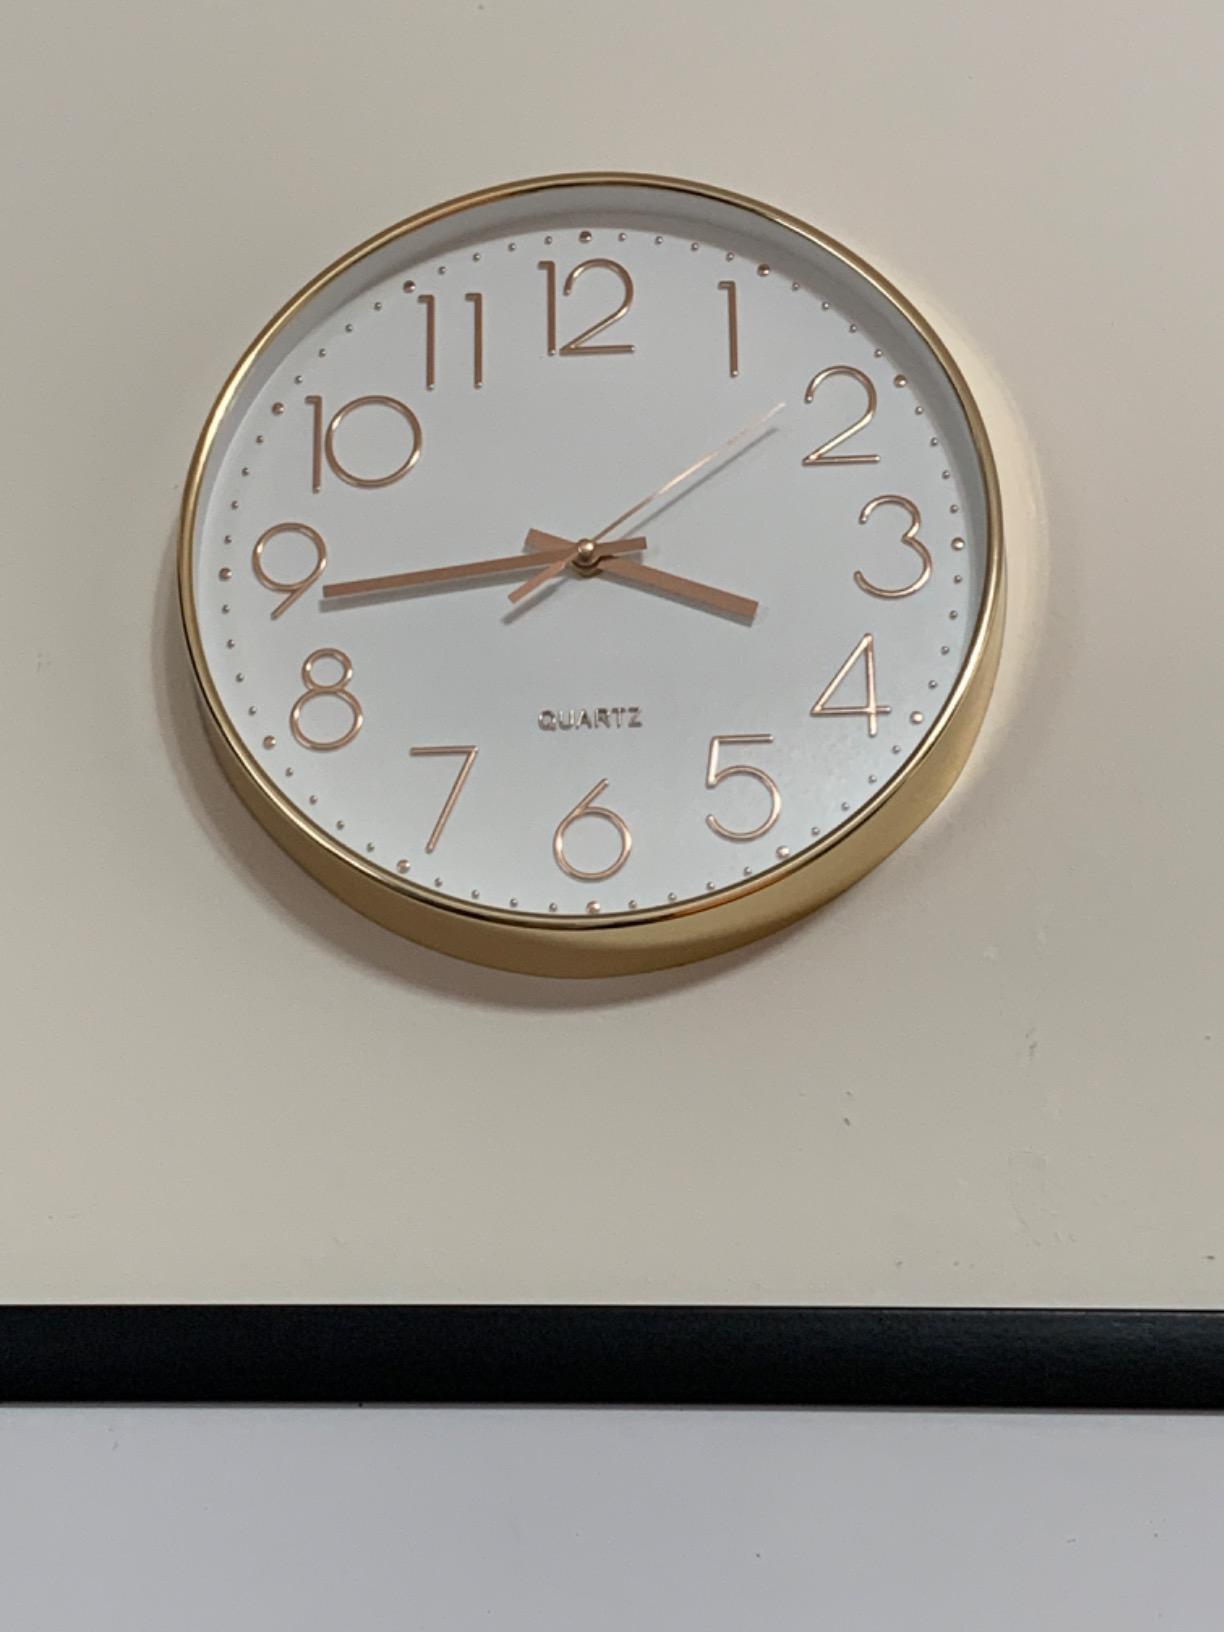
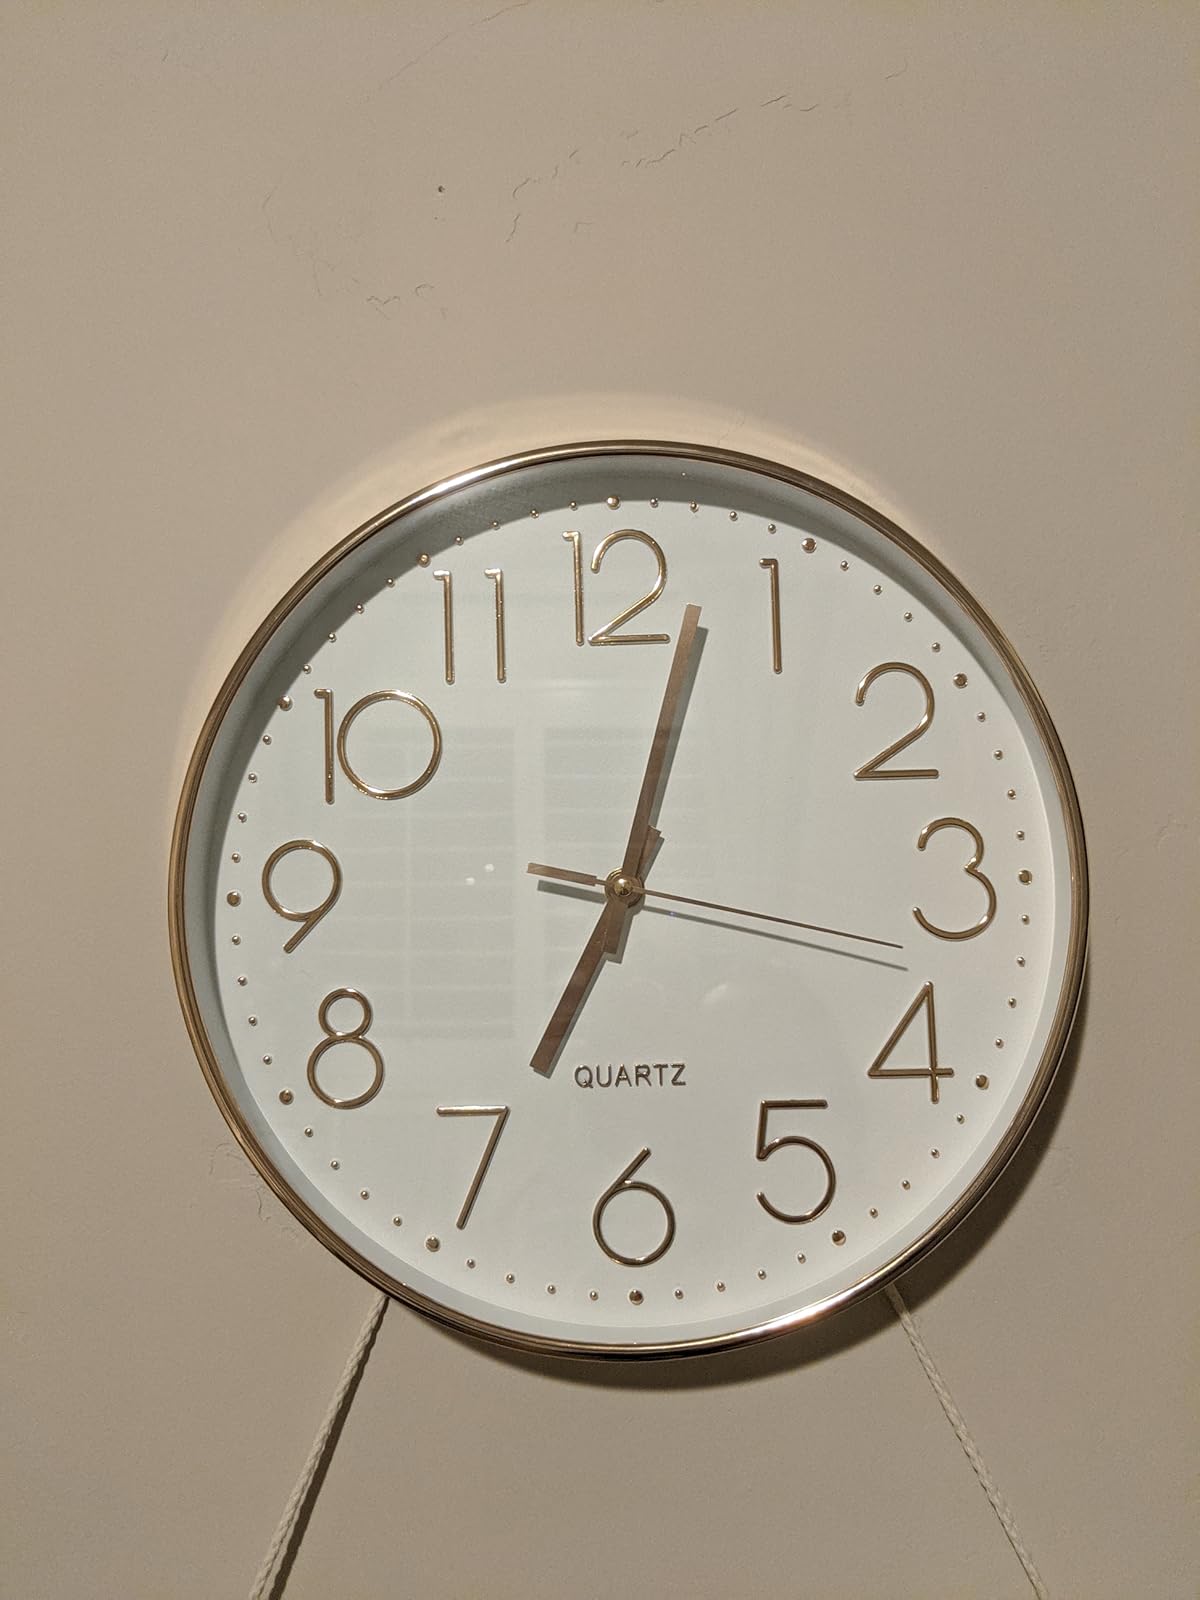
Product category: clock
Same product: yes